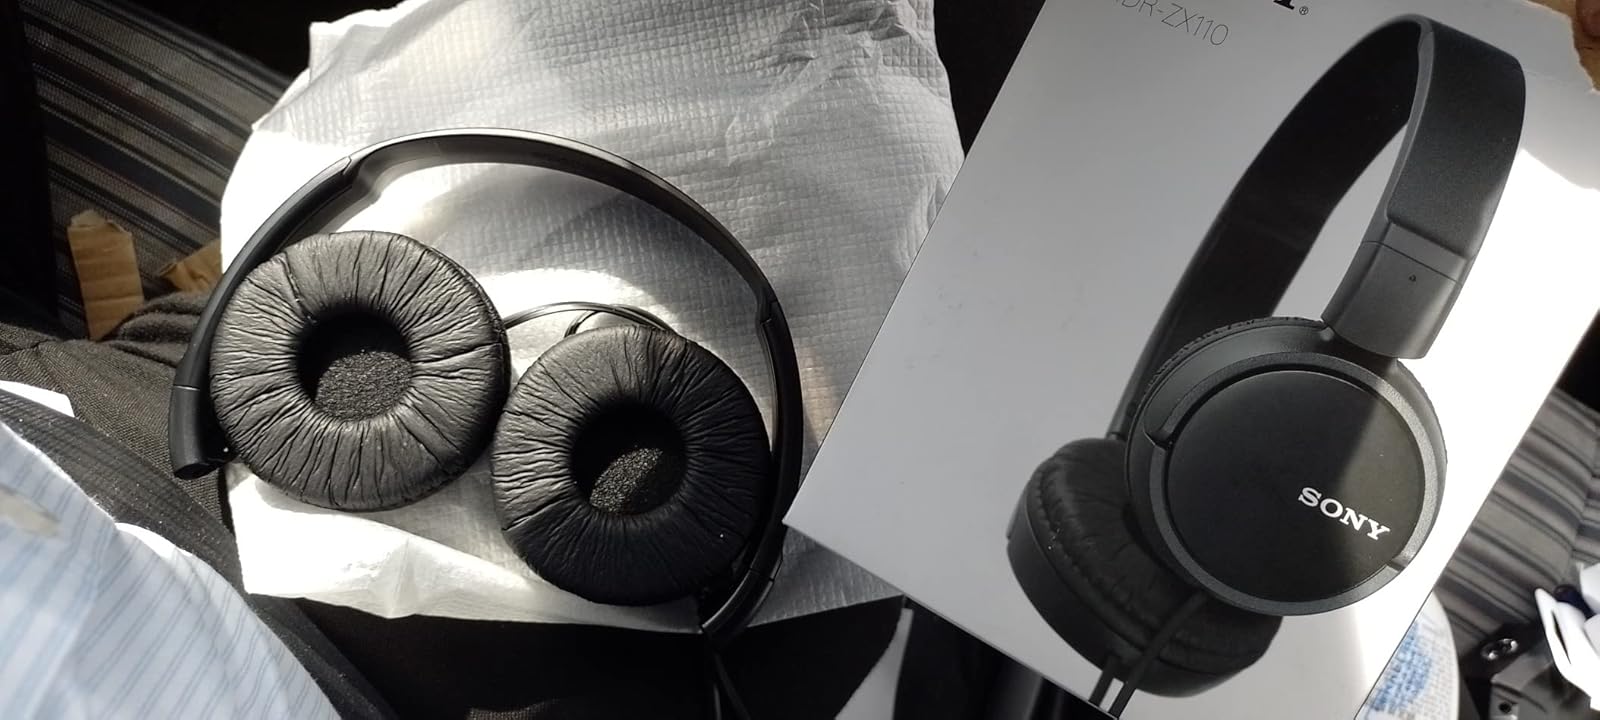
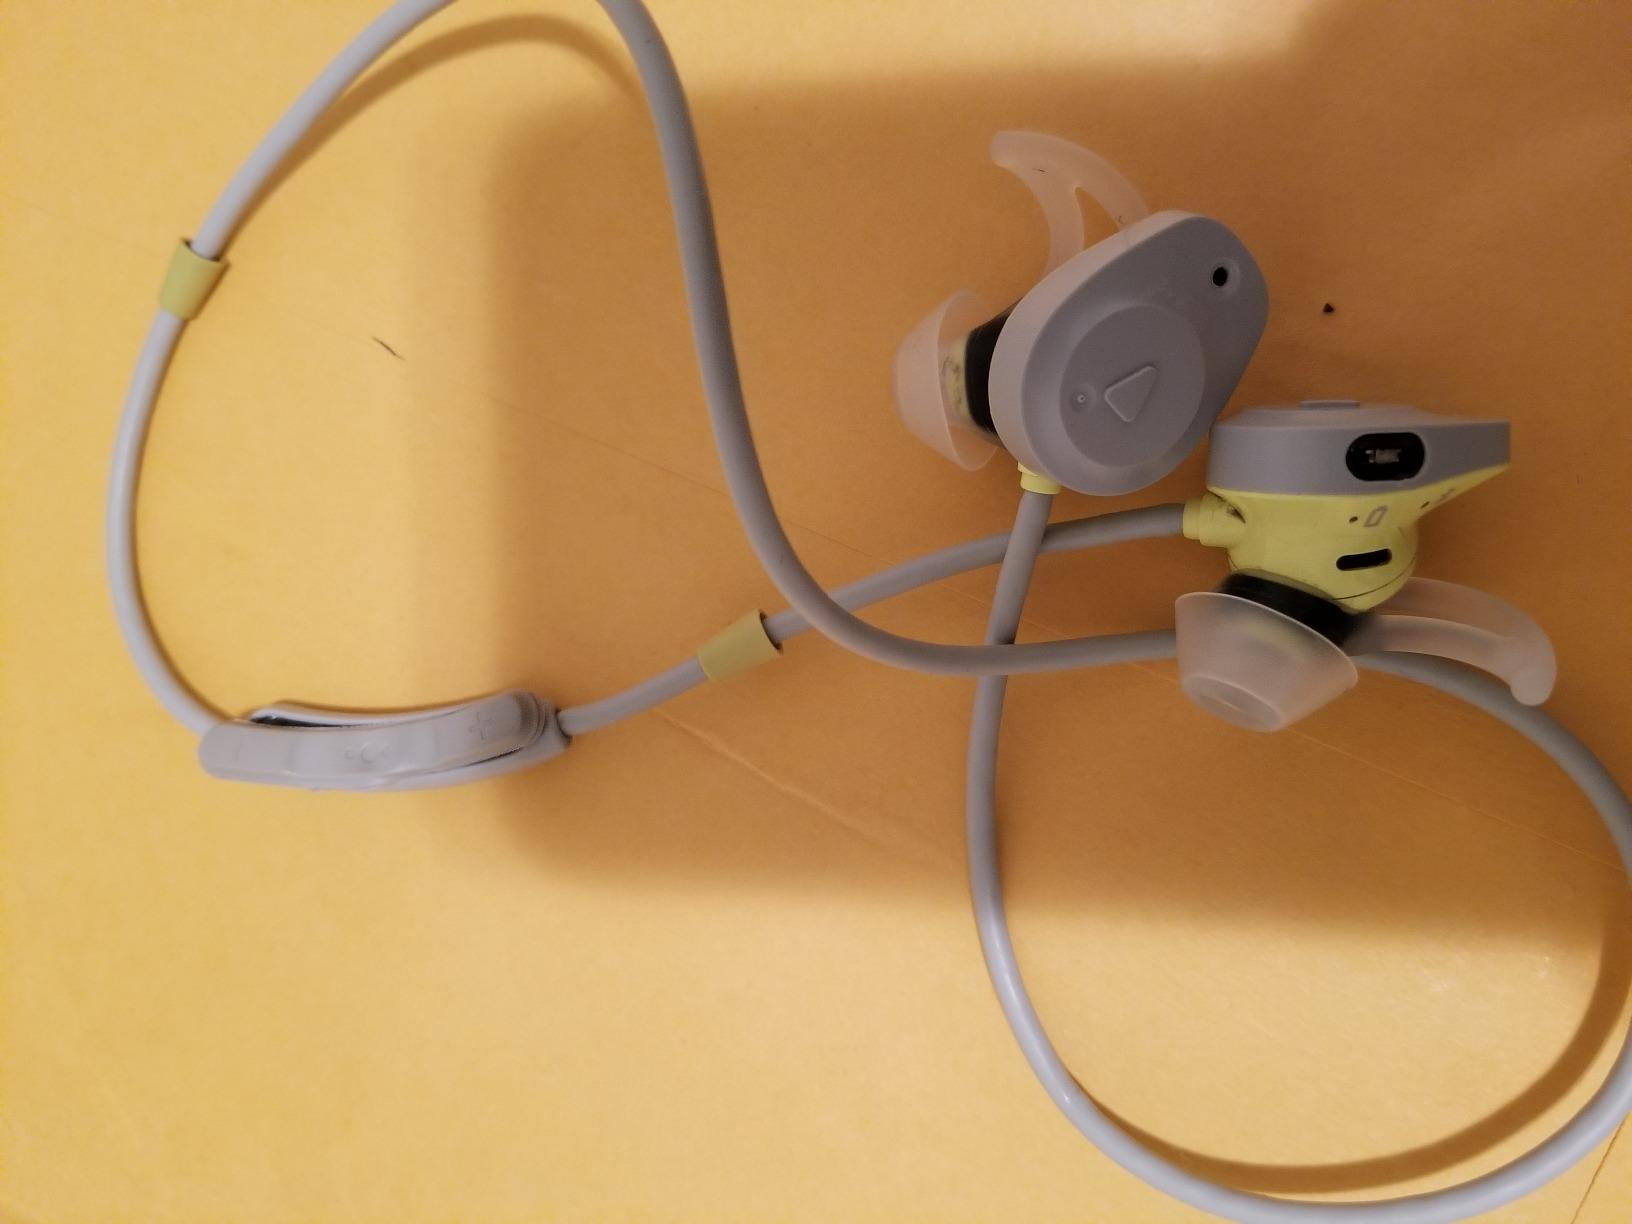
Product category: headphones
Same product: no